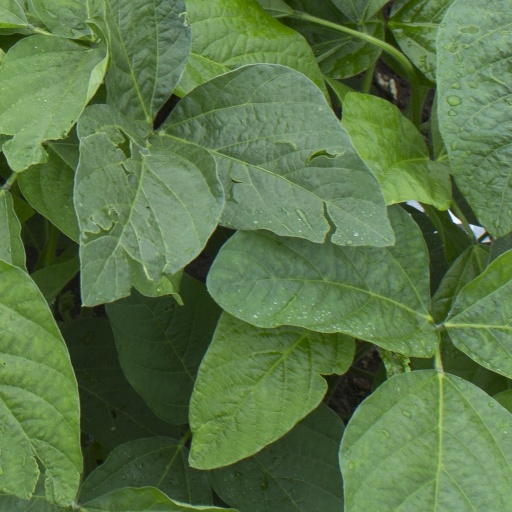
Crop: soybean